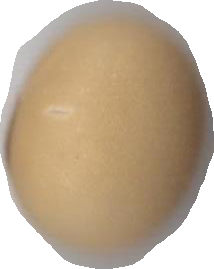
Variety: Anjasmoro